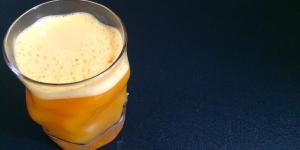
batido de mandarina